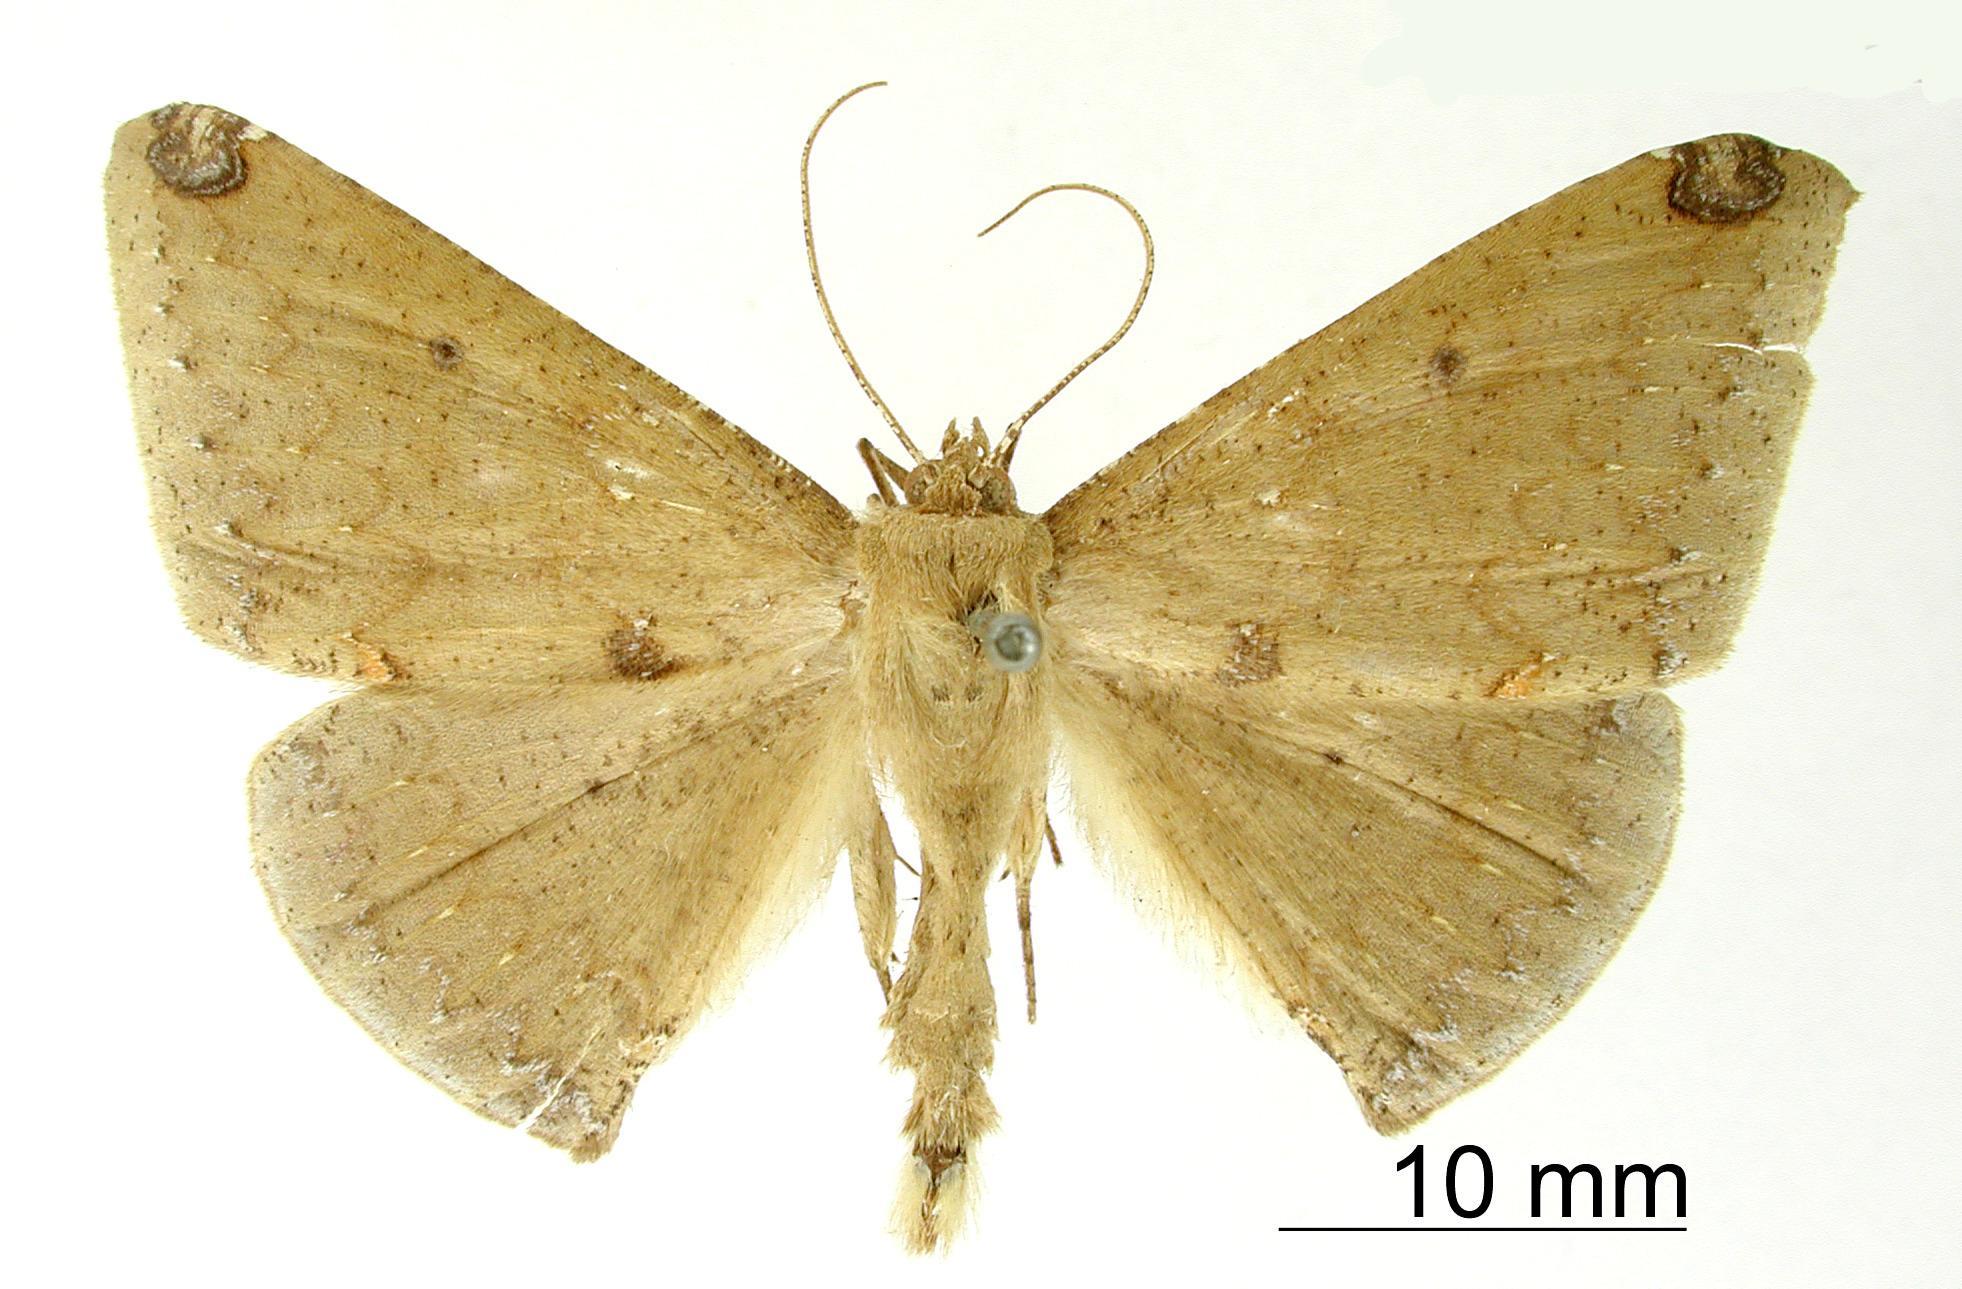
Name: Oxydia dognini
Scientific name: Oxydia dognini Thierry-Mieg, 1892
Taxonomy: Animalia, Arthropoda, Insecta, Lepidoptera, Geometridae, Ennominae
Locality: Peru